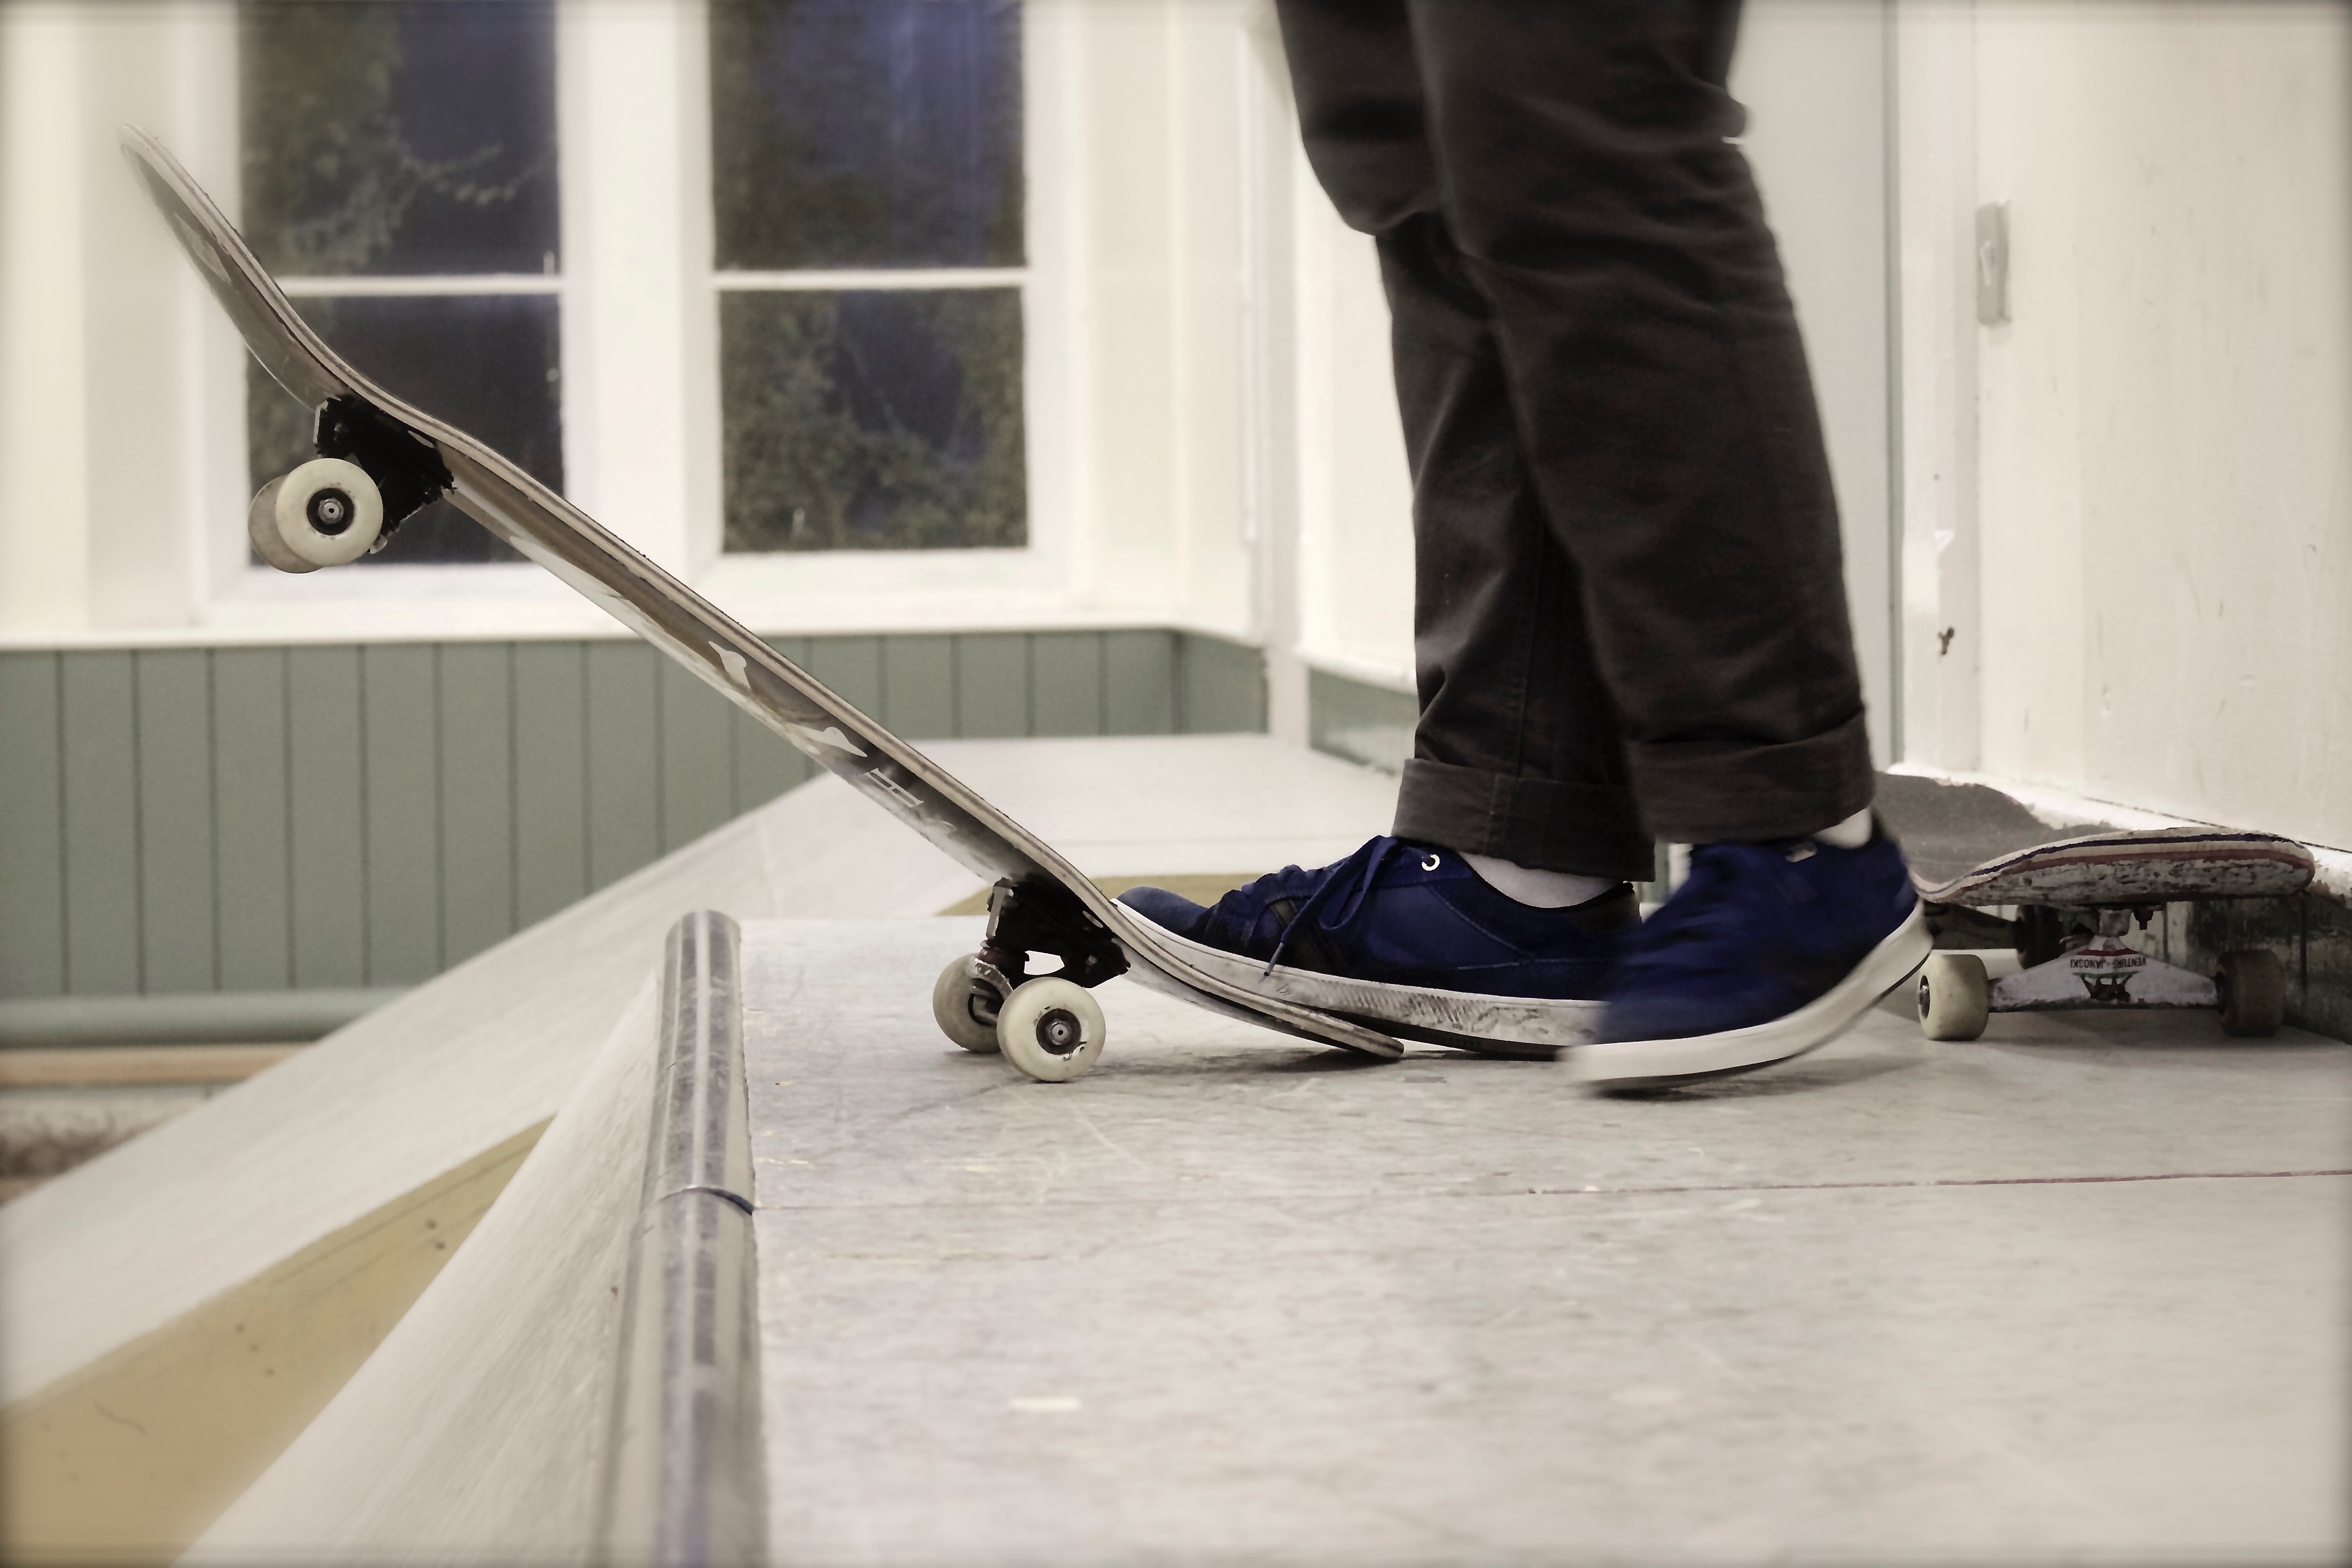
shoe, white, floor, leg, spring, black, footwear